Butterley Company

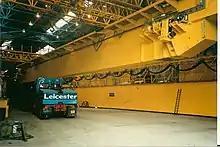
Crane being prepared for road transport in 1988

Discussing the war work which the Butterley Company undertook during WW2, Roy Christian stated that "The workers who made mysterious floats had no idea of their ultimate purpose until one morning in June 1944 they realised that their products were helping to support the Mulberry Harbour off the low coastline of Normandy, and by that time they were busy building pontoon units and Bailey bridge panels ready for the breakthrough into Germany. But if they were often in the dark about the purpose and destination of the products over which they toiled for days in workshop, forge and foundry, they understood their importance. No time was lost through the war years on strikes or disputes, and absenteeism was low.